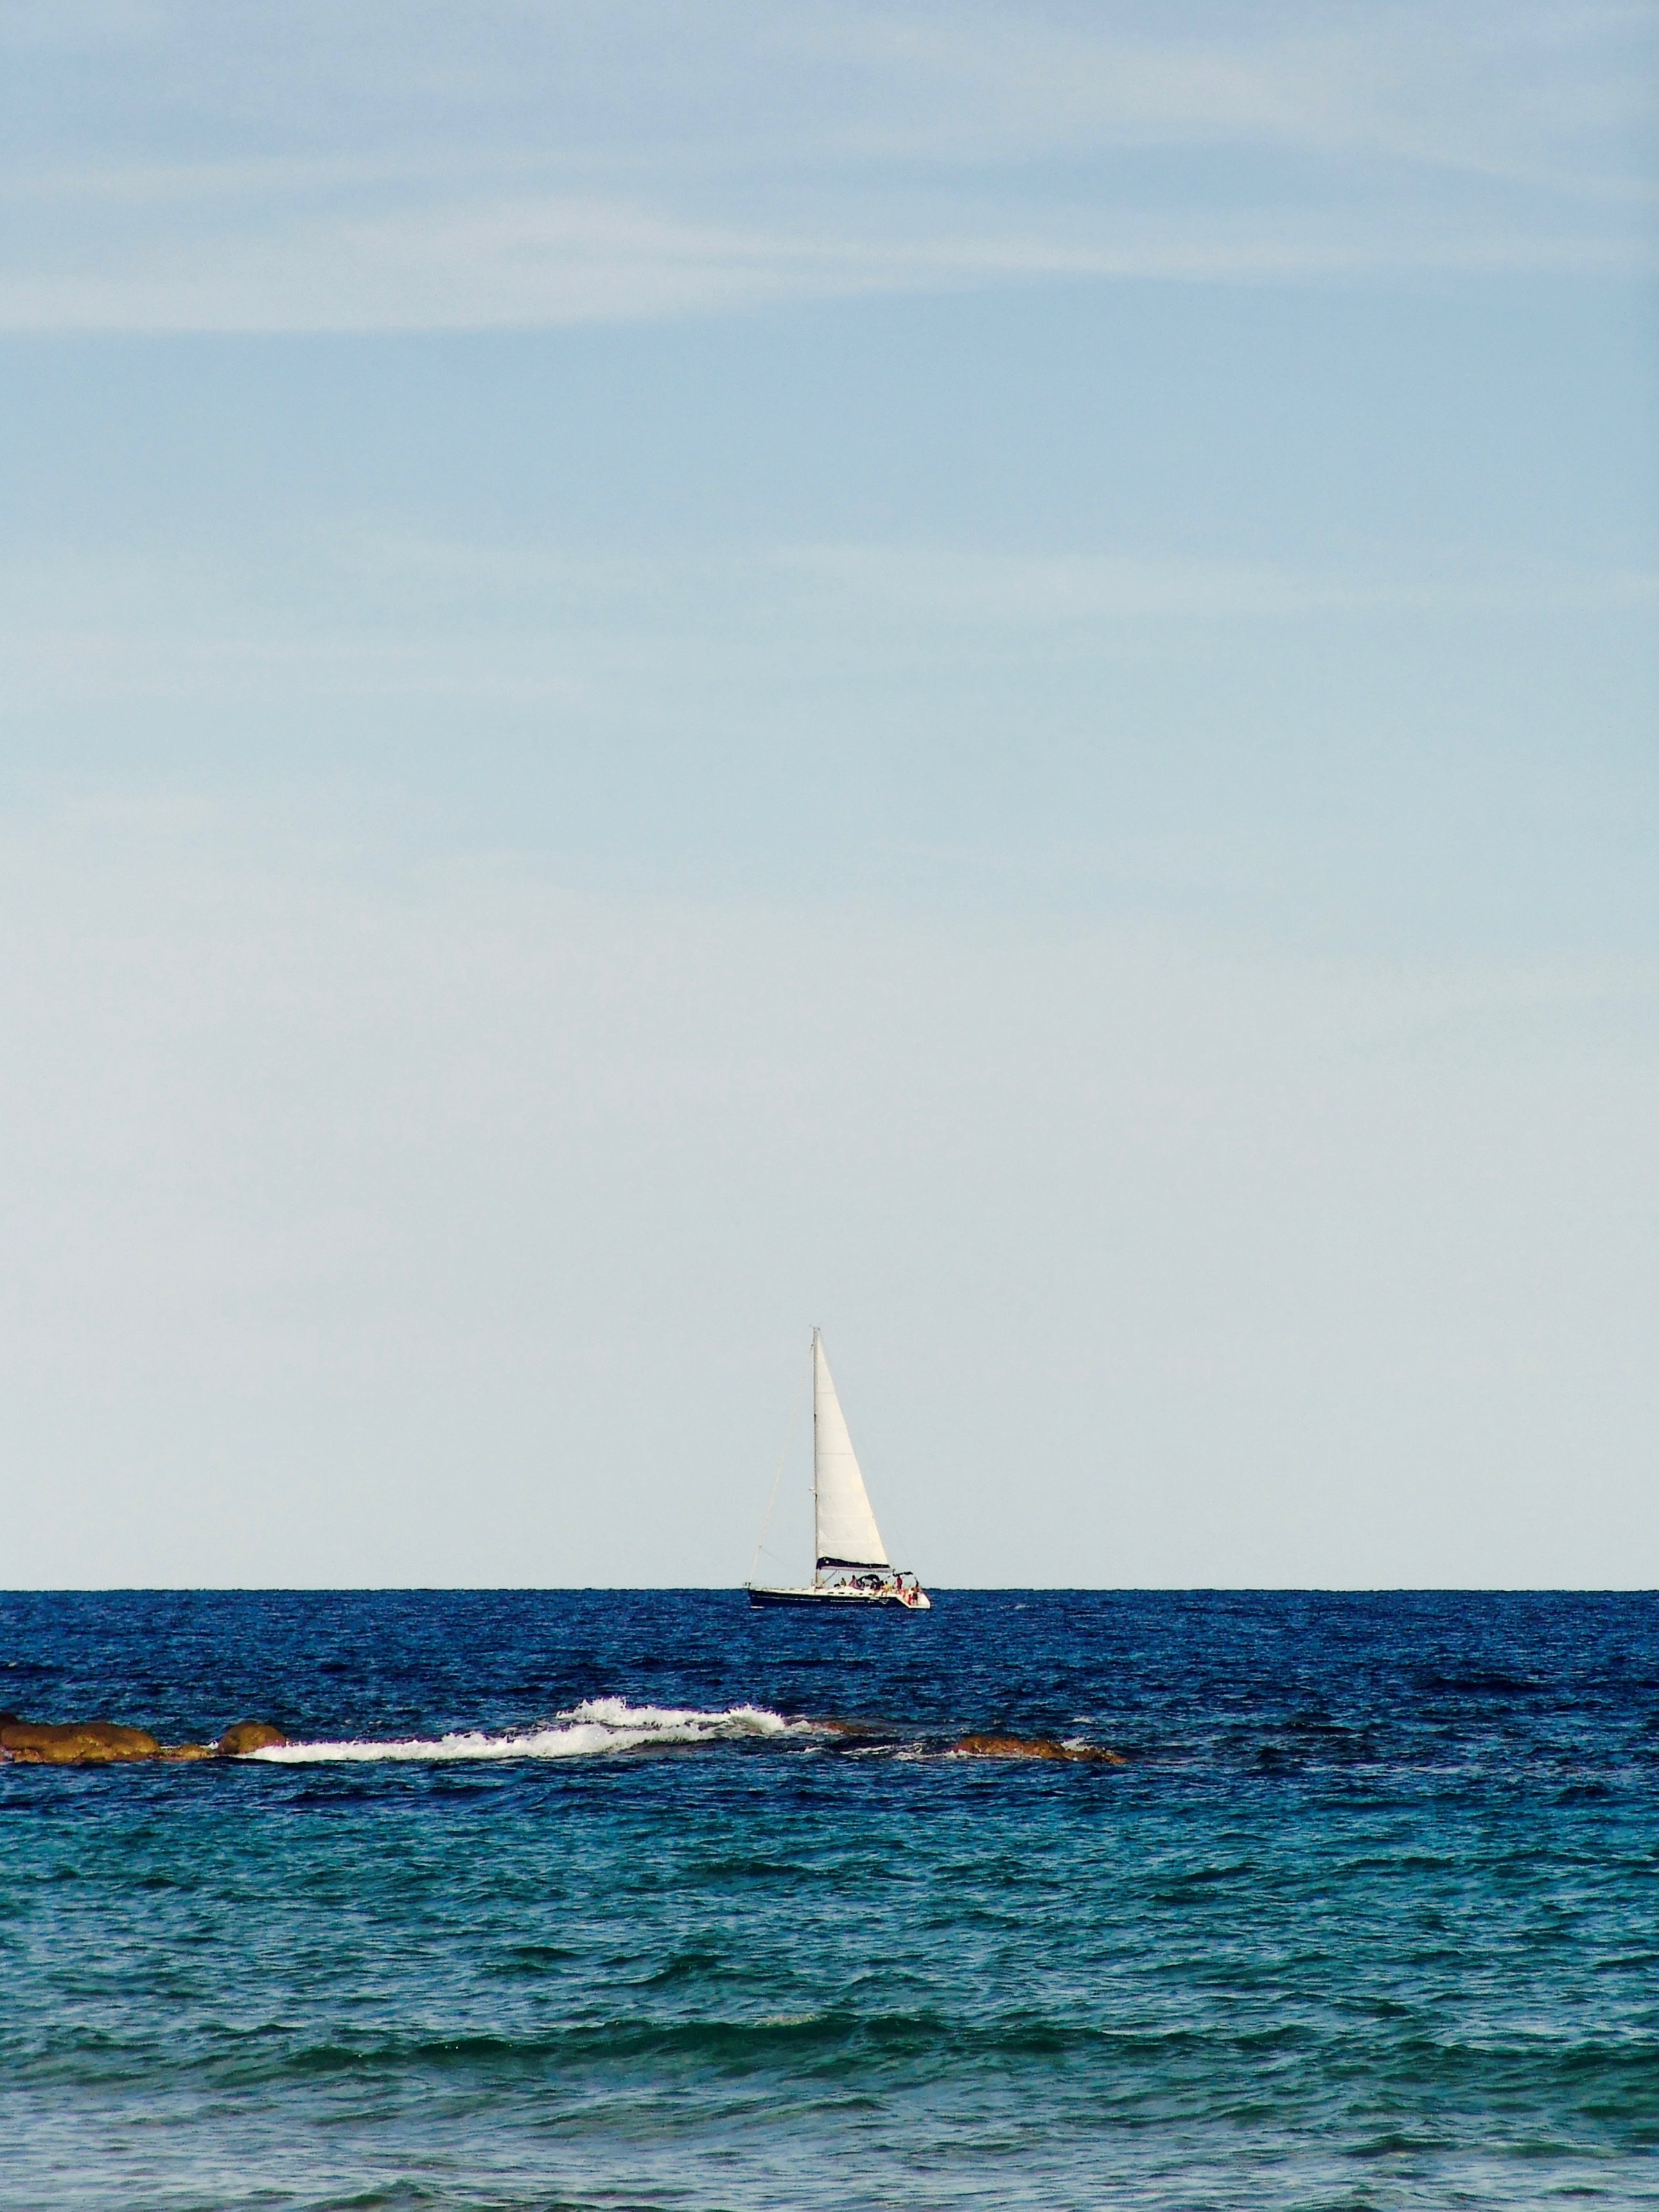
beach, sea, coast, water, ocean, horizon, sky, boat, wave, wind, ship, mediterranean, vehicle, sailing, sailboat, sail, watercraft, sailing boat, sailing ship, wind wave